Silent film

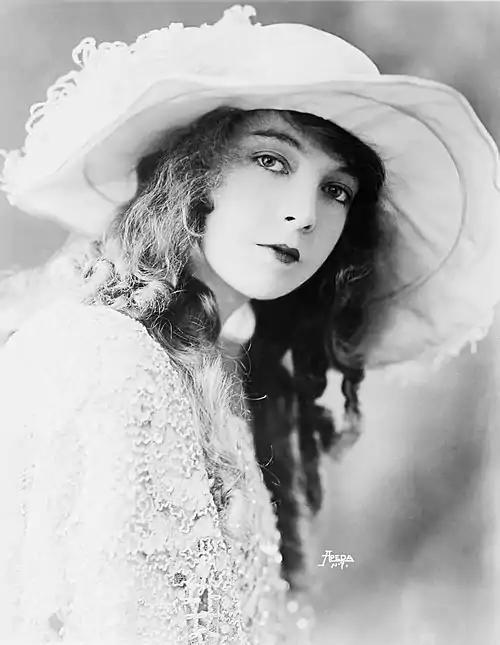
Lillian Gish, the "First Lady of the American Cinema", was a leading star in the silent era with one of the longest careers—1912 to 1987.

Silent-film actors emphasized body language and facial expression so that the audience could better understand what an actor was feeling and portraying on screen. Much silent film acting is apt to strike modern-day audiences as simplistic or campy. The melodramatic acting style was in some cases a habit actors transferred from their former stage experience. Vaudeville was an especially popular origin for many American silent film actors. The pervading presence of stage actors in film was the cause of this outburst from director Marshall Neilan in 1917: "The sooner the stage people who have come into pictures get out, the better for the pictures." In other cases, directors such as John Griffith Wray required their actors to deliver larger-than-life expressions for emphasis. As early as 1914, American viewers had begun to make known their preference for greater naturalness on screen.